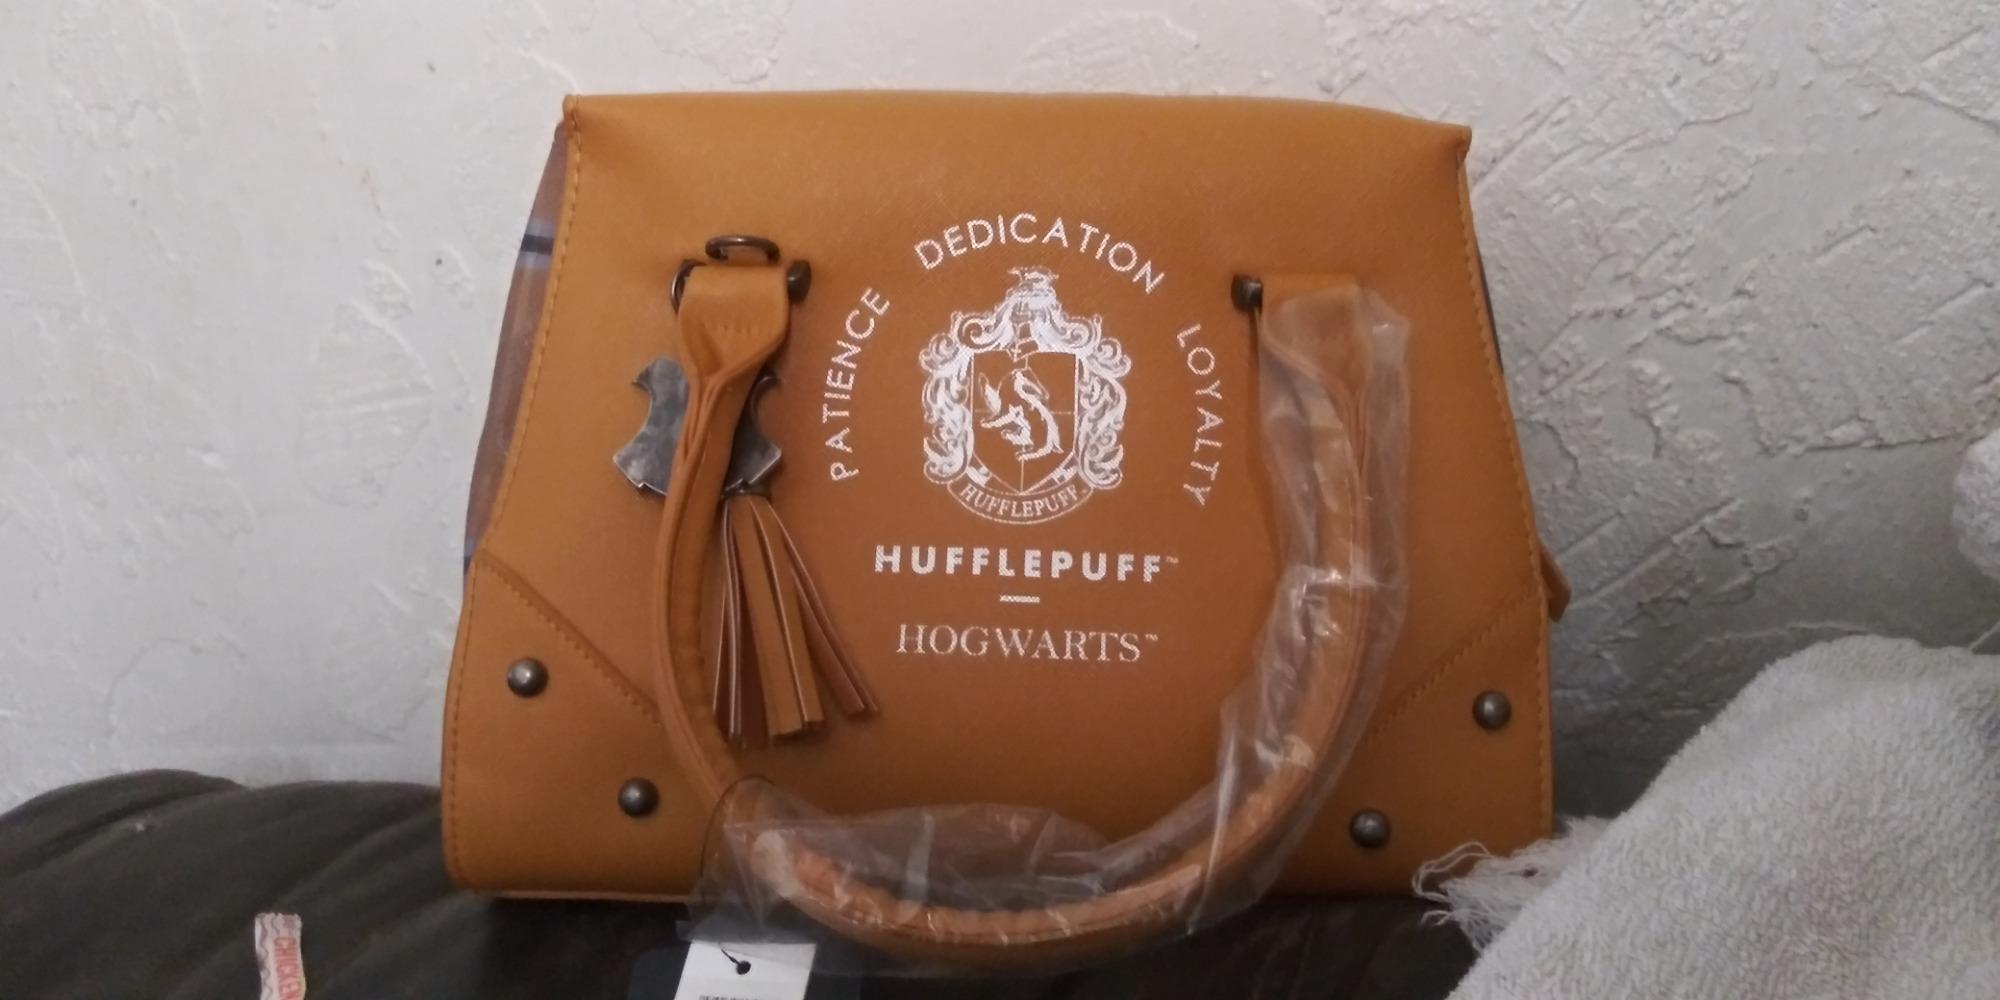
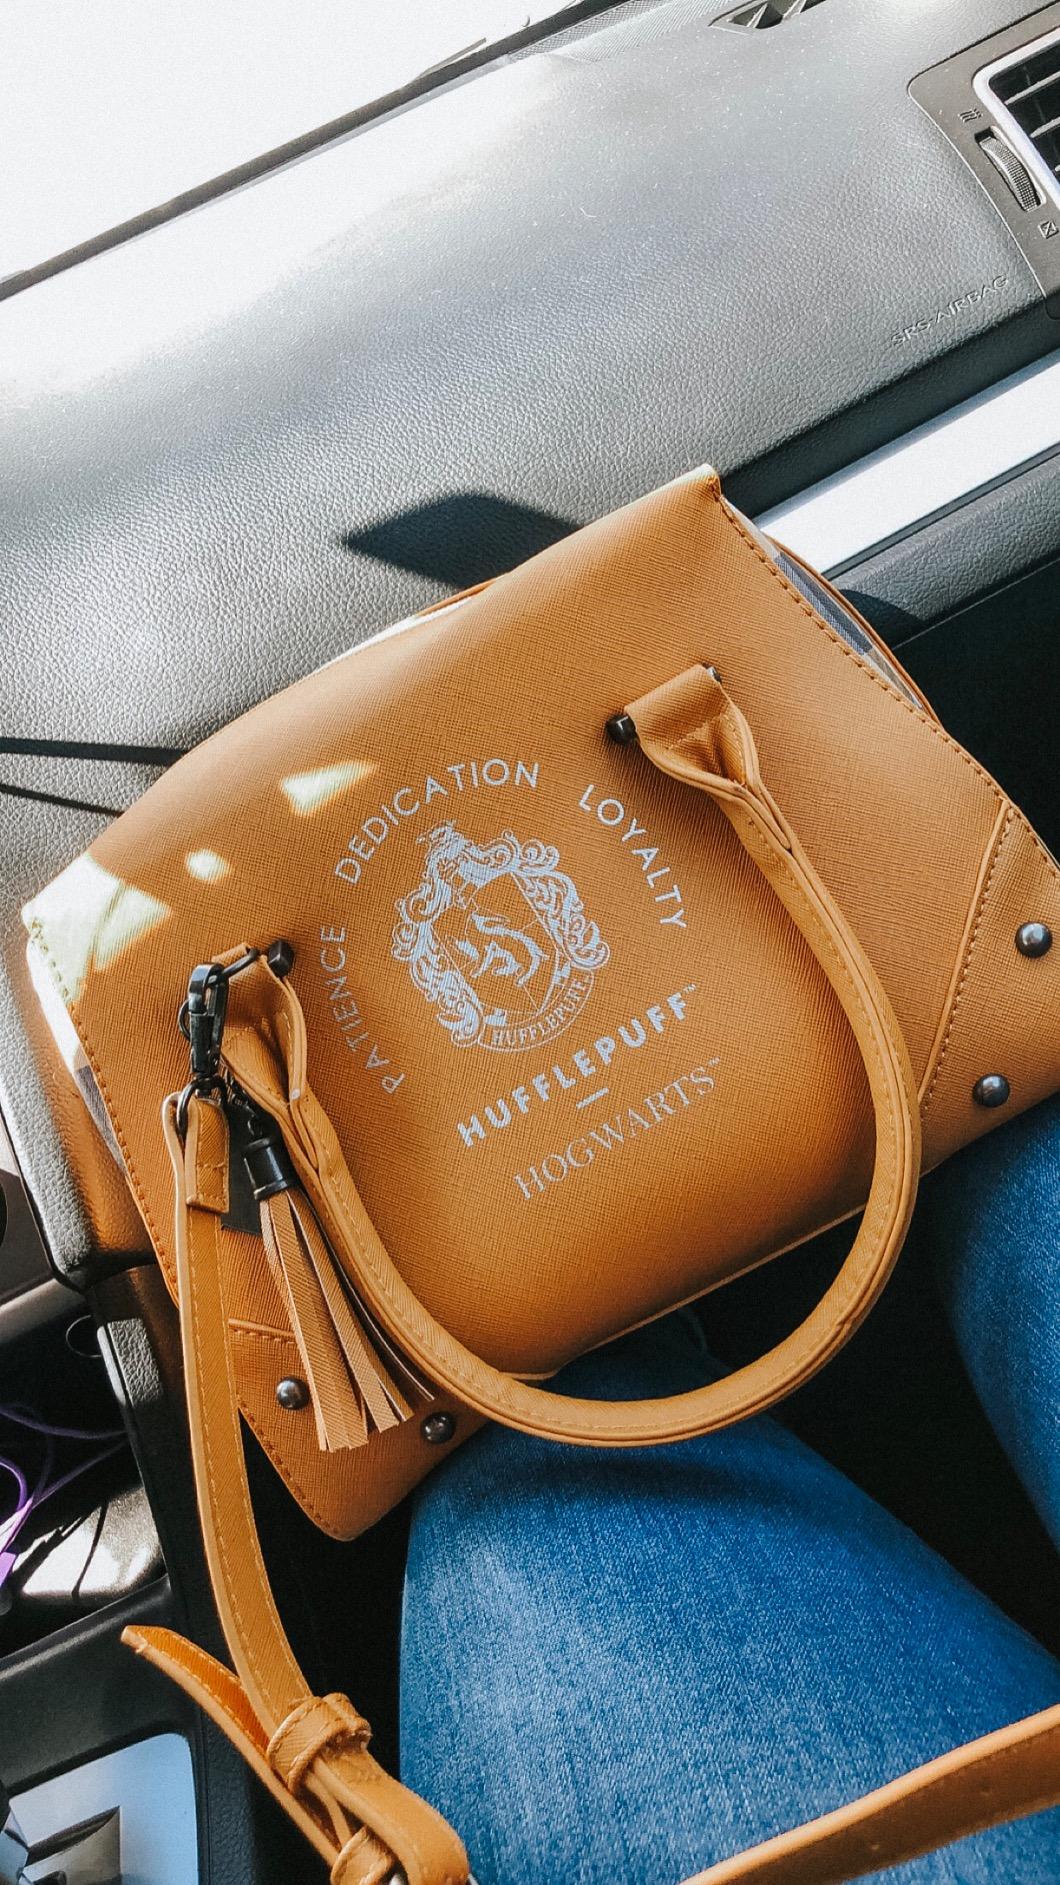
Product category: accessories_handbag
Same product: yes